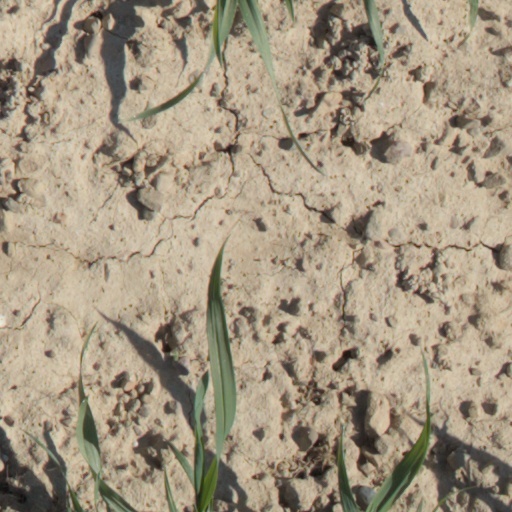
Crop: wheat